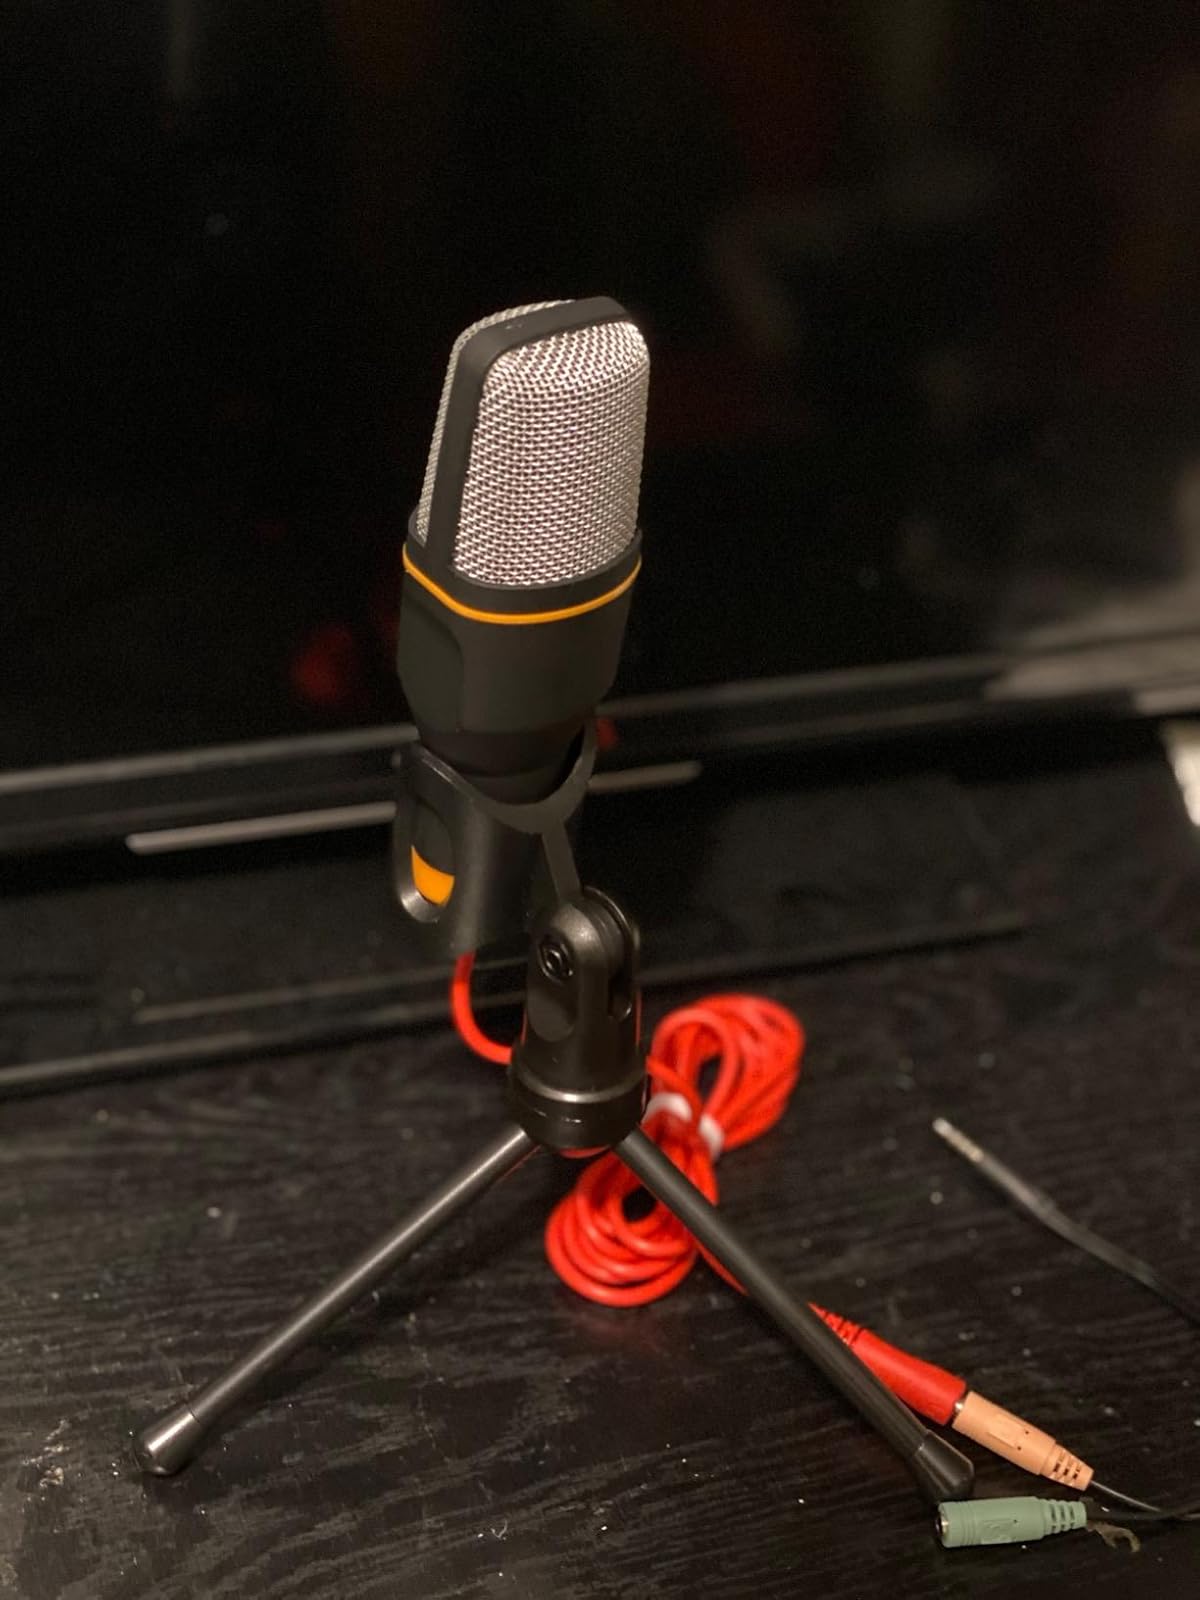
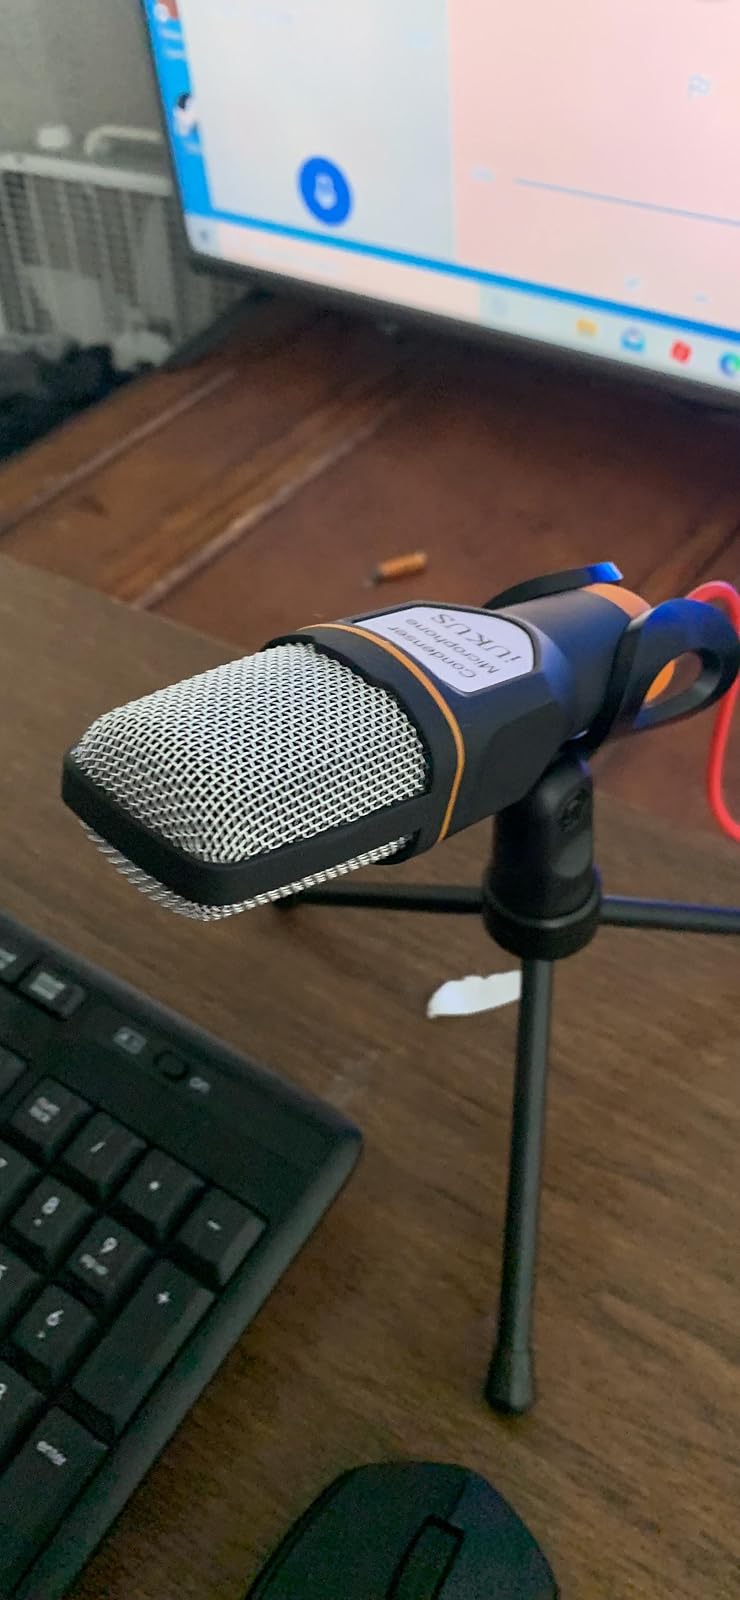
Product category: microphone
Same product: yes